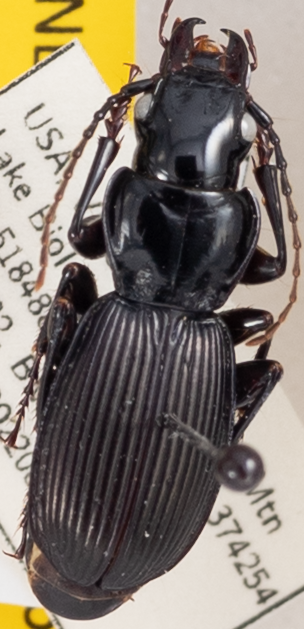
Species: Pterostichus moestus
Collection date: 2022-08-23
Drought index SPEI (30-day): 1.13
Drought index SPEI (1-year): -0.46
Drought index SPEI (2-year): -0.39